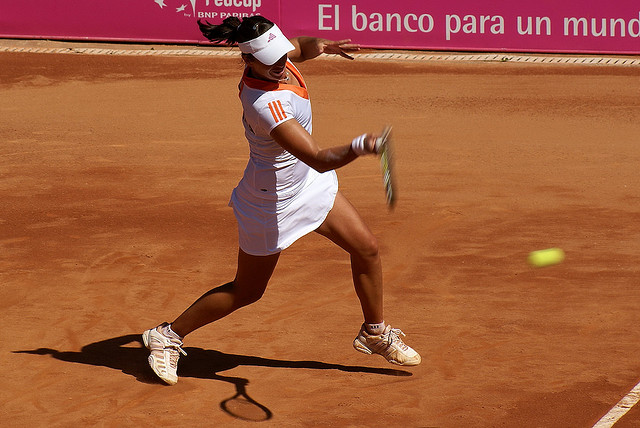
một nữ vận động viên tennis đang chuẩn bị đánh bóng